Fernandinho (footballer, born May 1985)

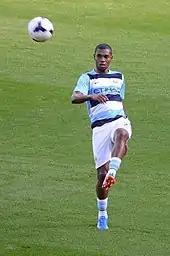
Fernandinho playing for Manchester City in September 2013

On 15 July 2008, Fernandinho played in the Super Cup victory against Dynamo Kyiv. The match went to penalties after the two teams drew 1–1 at the end of extra time. Fernandinho scored one of the penalties to help Shakhtar to a 5–3 win in the shoot-out. He scored the equalising goal in a 1–1 draw with Karpaty Lviv on 27 July. On 3 August he picked up a 63rd minute red card in a 3–0 victory over Illichivets Mariupol. On 31 August he scored a penalty in a 2–2 draw against Metalurh Zaporizhya. On 16 September he scored the opening goal in a 2–1 Champions League victory against Swiss club Basel. On 8 November, he scored the opening goal in a 2–0 victory against Tavriya Simferopol. On 9 December he scored a goal in Shakhtar's 3–2 away win against Spanish side Barcelona in the Champions League group stage match.